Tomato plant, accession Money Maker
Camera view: horizontal (90 deg, fisheye); turntable rotation: 210 degrees
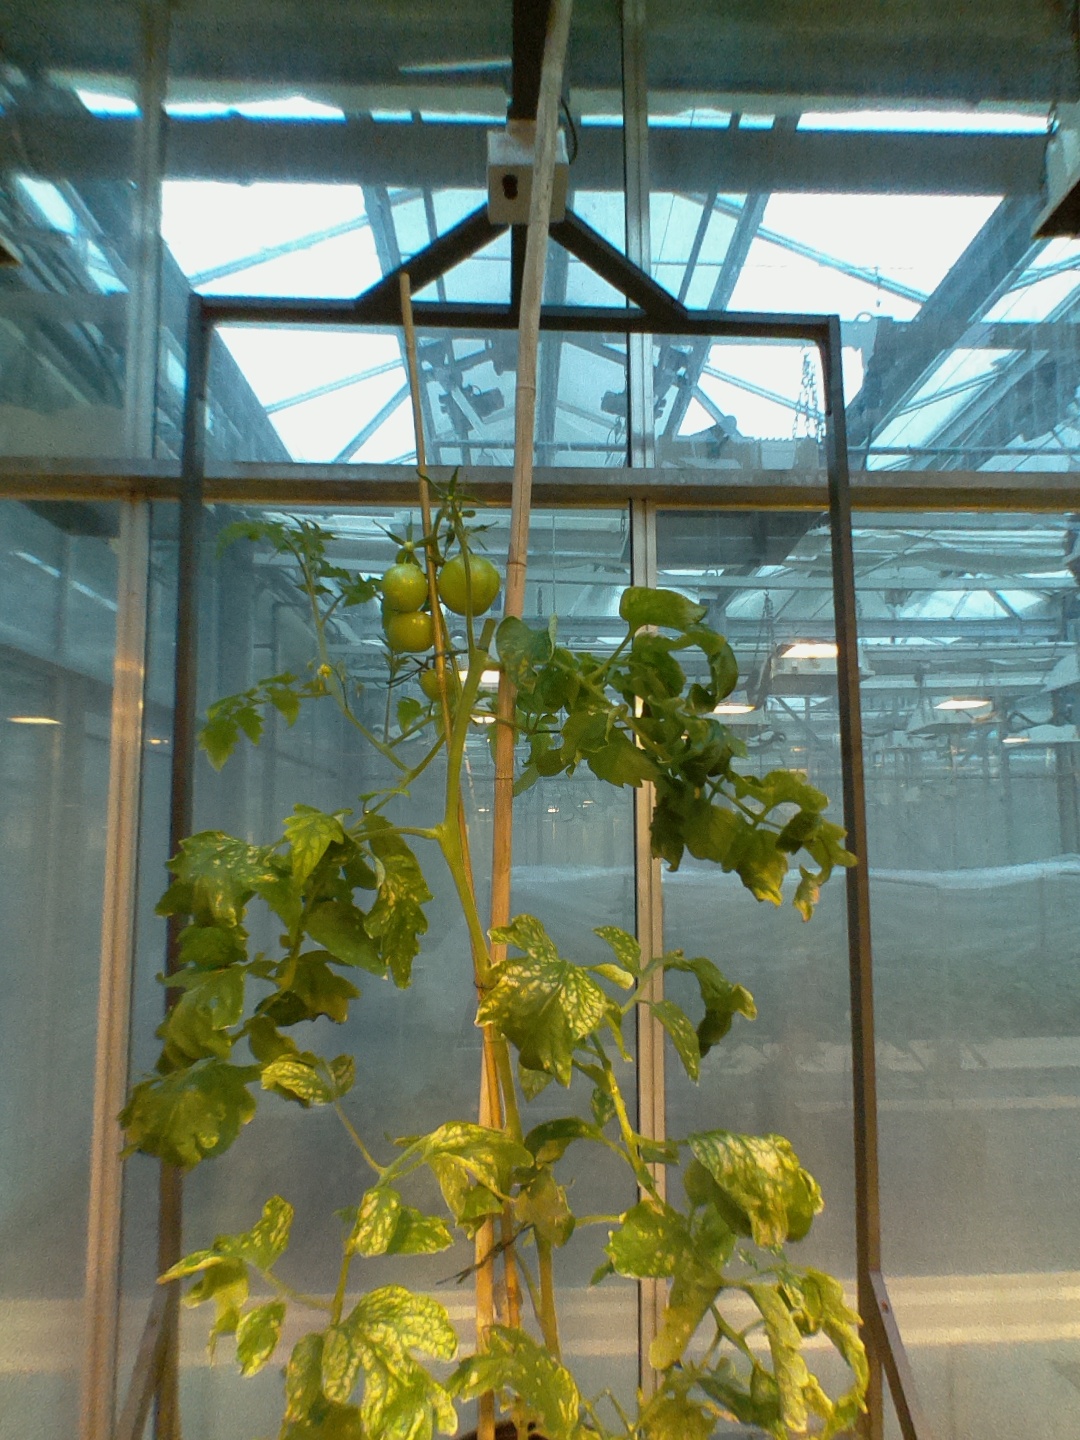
BBCH growth stage 75: 50%-60% of final fruit size